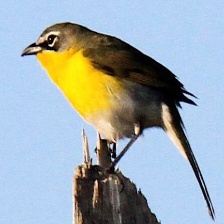
Species: YELLOW BREASTED CHAT
Scientific name: ICTERIA VIRENS